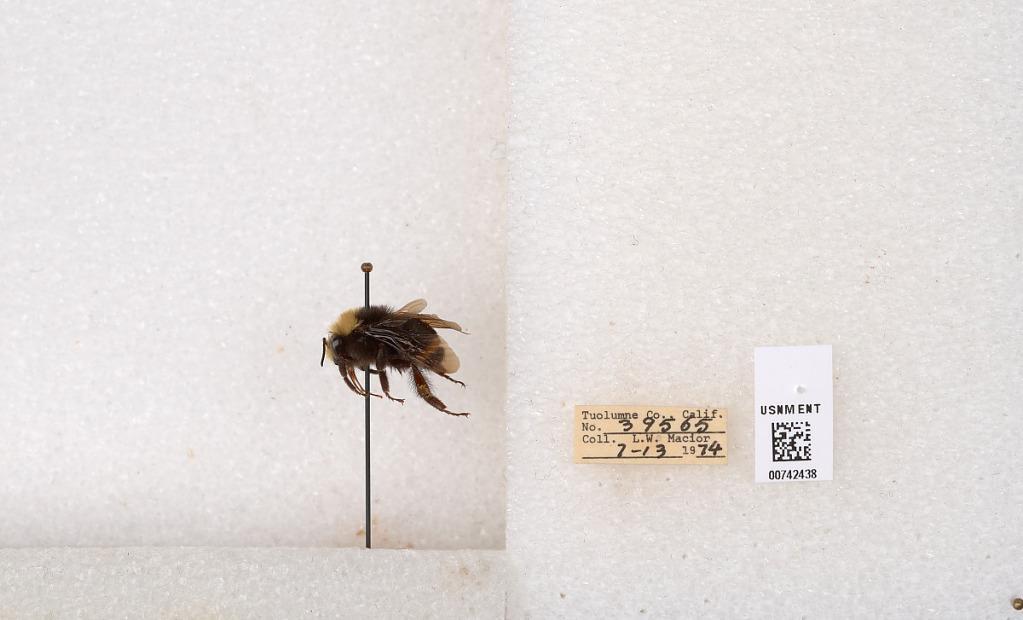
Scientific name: Bombus (Pyrobombus) vosnesenskii Radoszkowski
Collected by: L. Macior
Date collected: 1974-7-13
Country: United States
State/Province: California
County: Tuolumne
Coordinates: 37.9712, -120.228